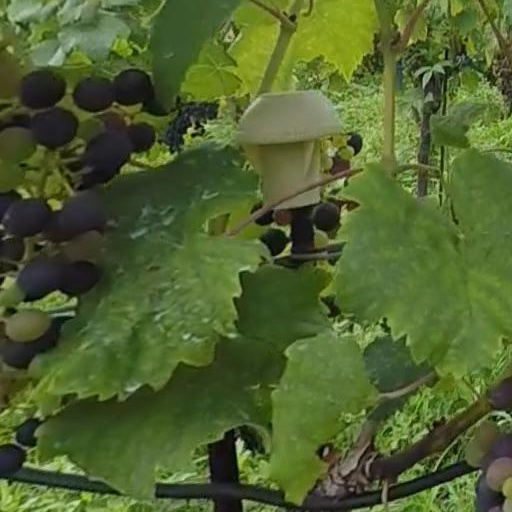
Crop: grape